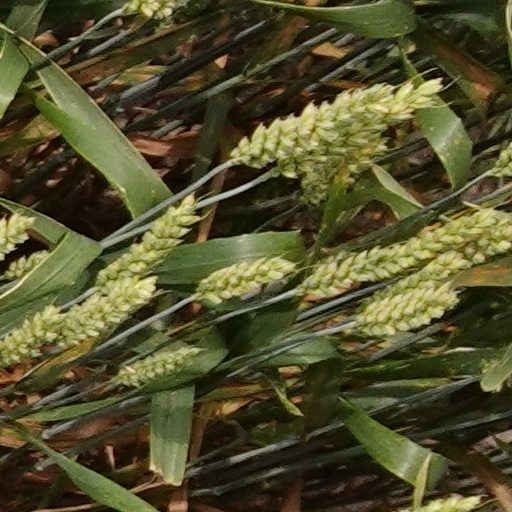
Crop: wheat